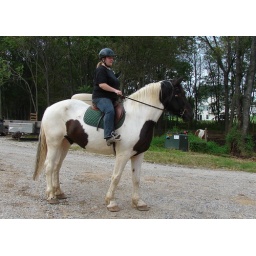
Checking out the horses in the field behind him.